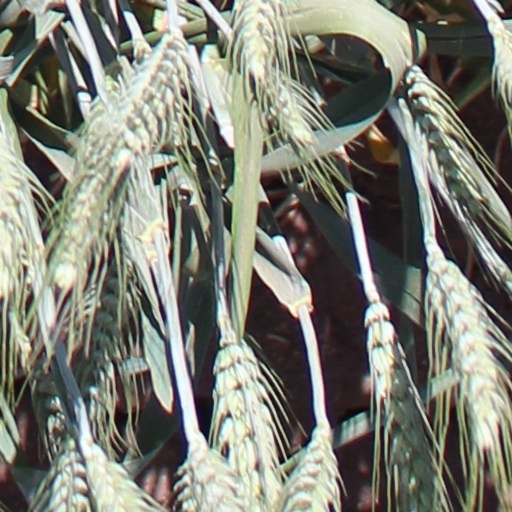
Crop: wheat